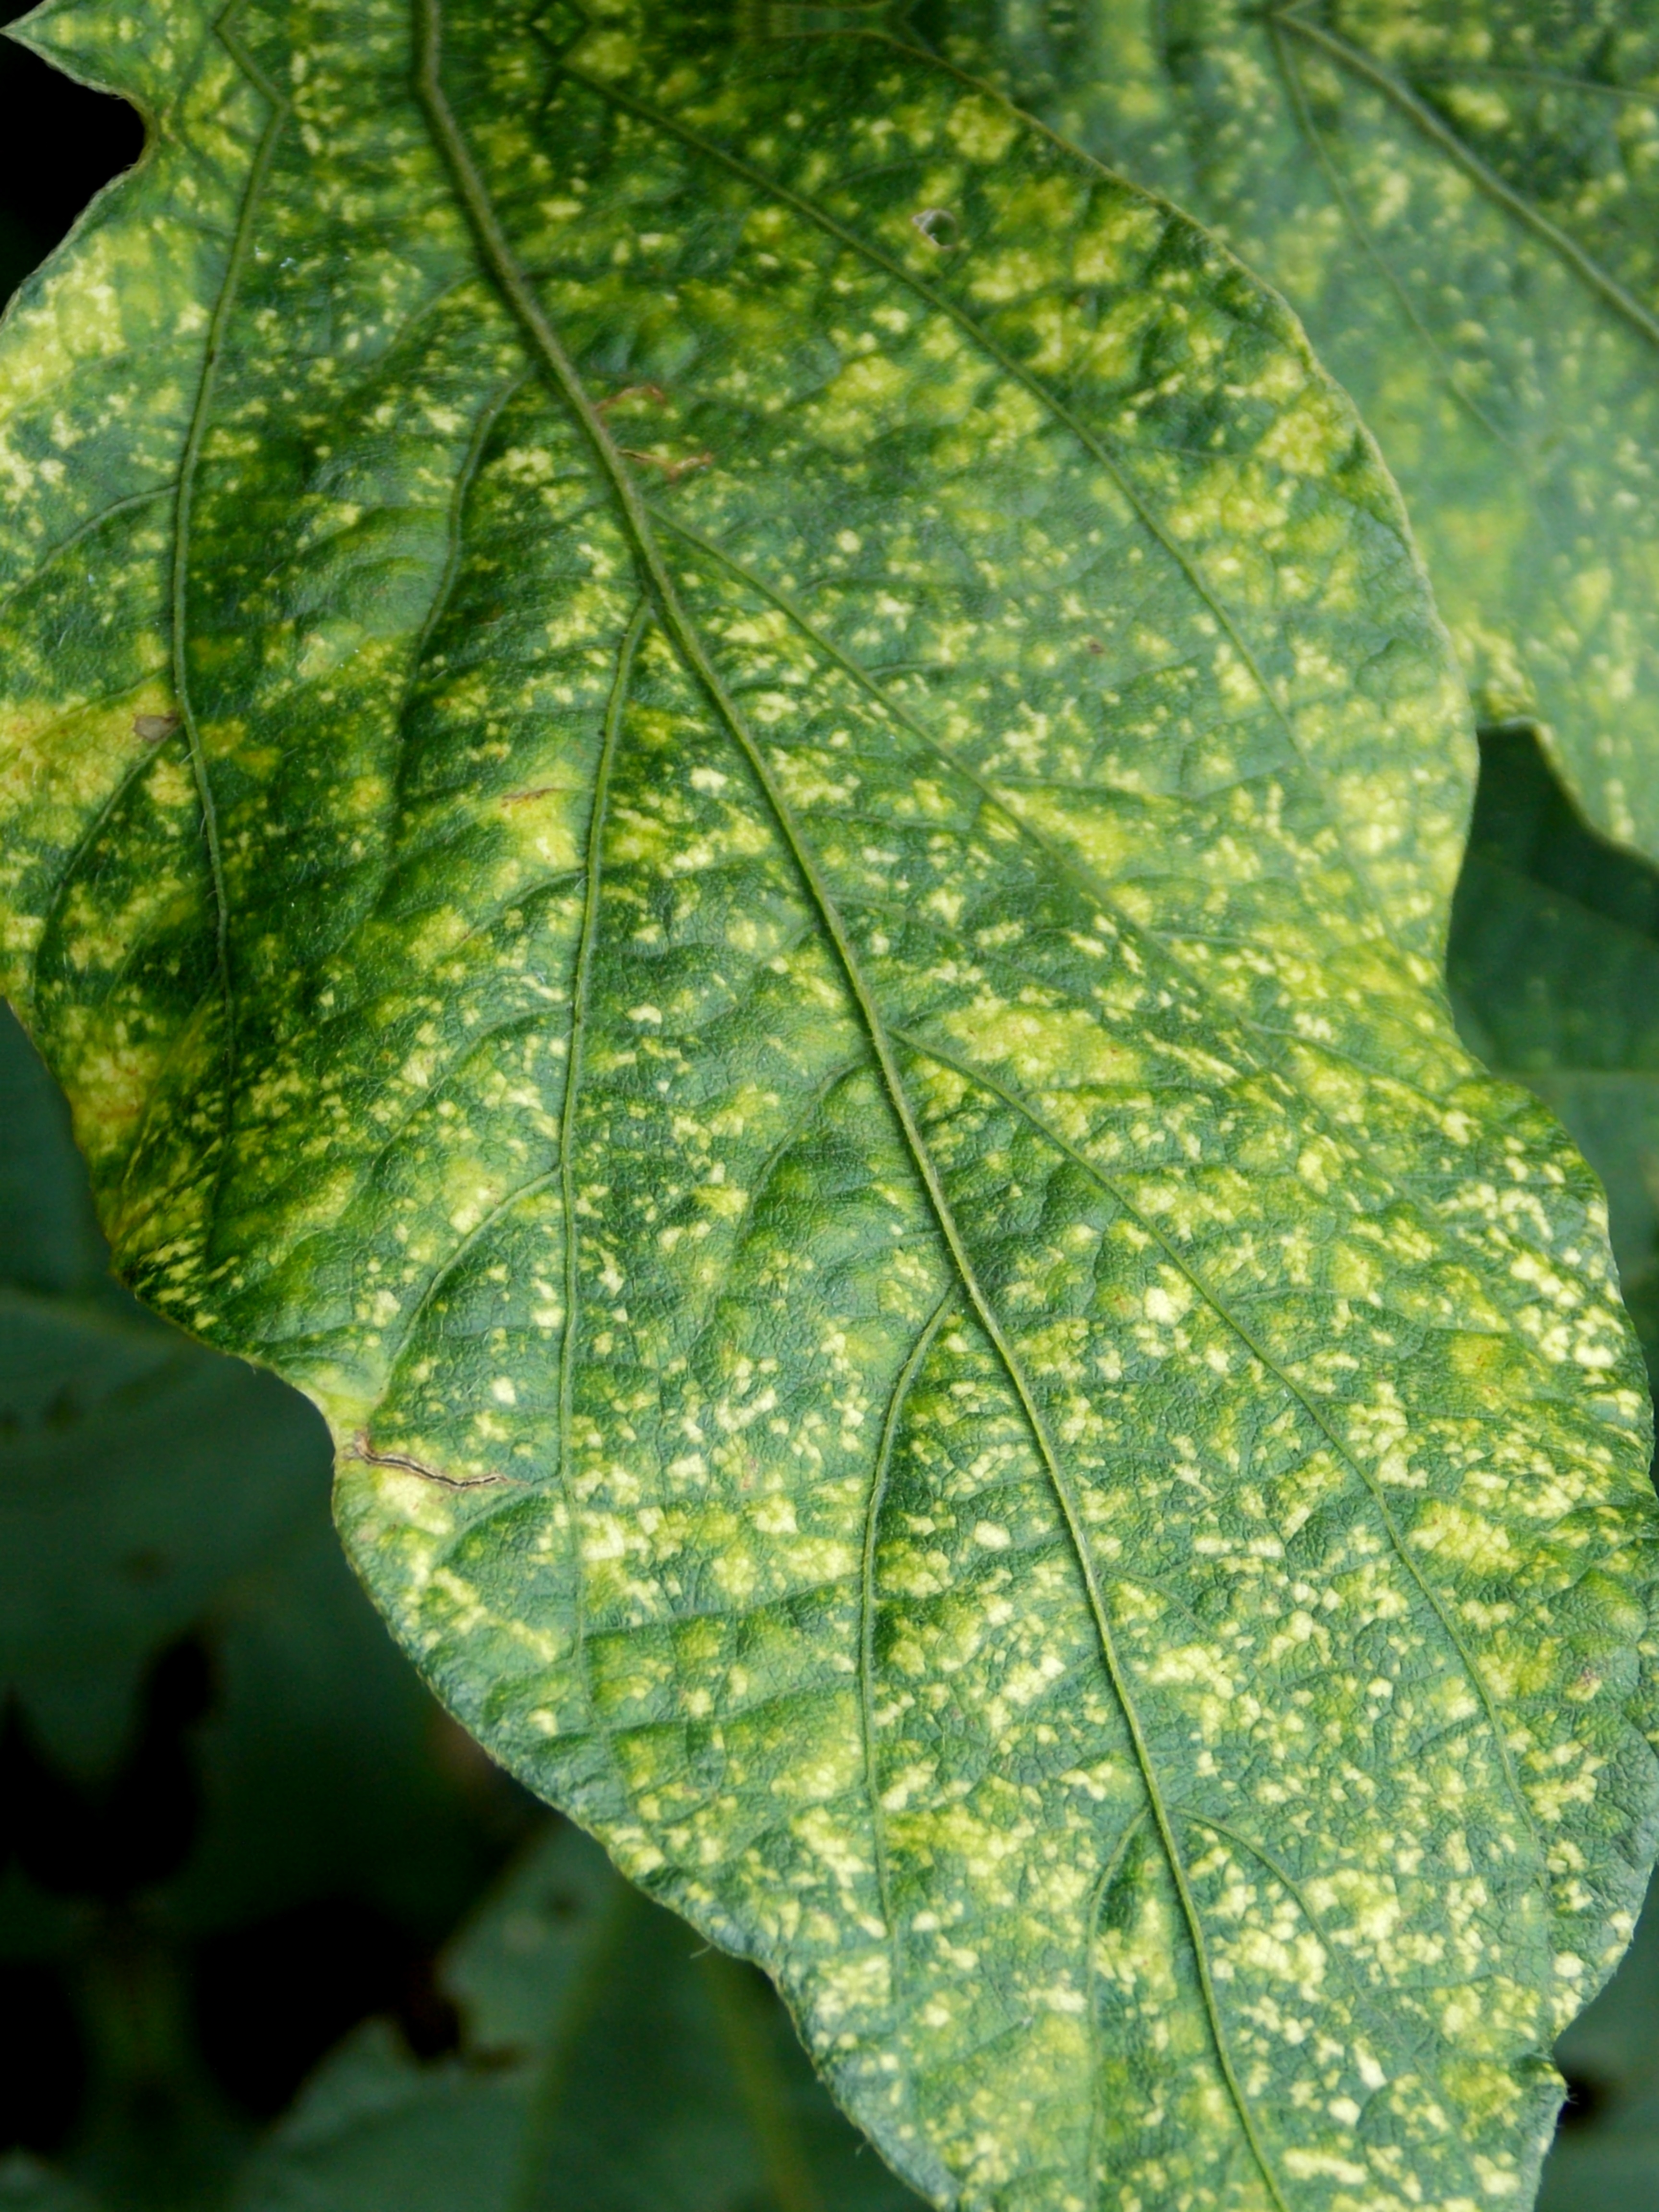
Label: Disease